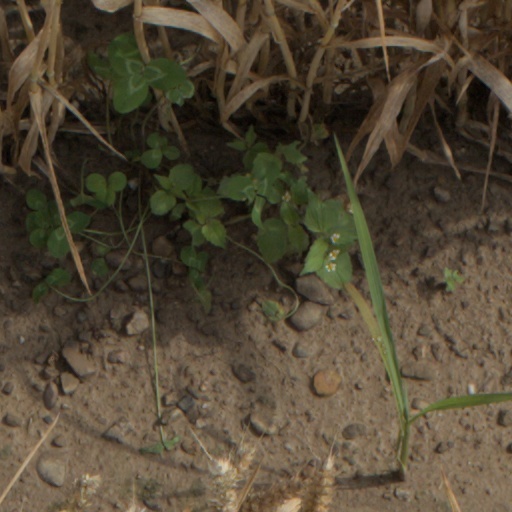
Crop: wheat